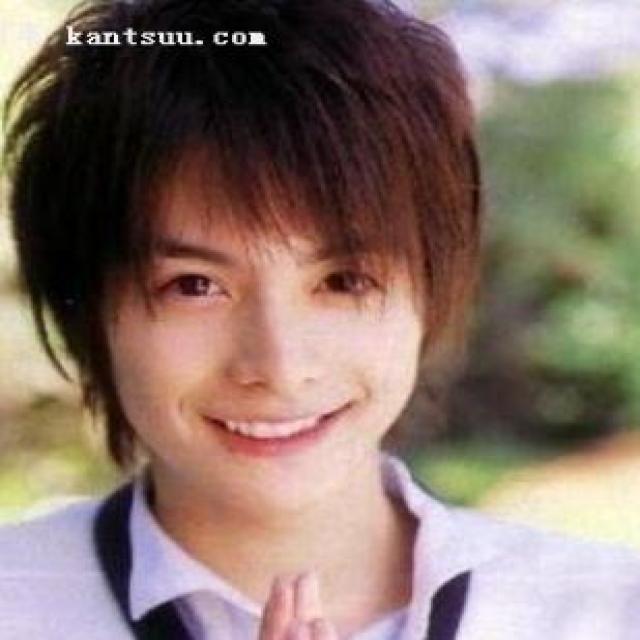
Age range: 21-44